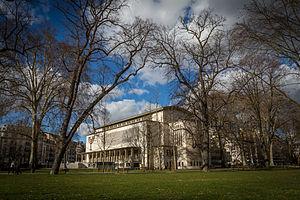
Le parc du Contades est un parc public de la ville de Strasbourg. Situé dans la Neustadt, il a été créé en 1764 par le Maréchal Louis Georges Érasme de Contades sur l’emplacement d’un ancien champ de tir.
La liste des édifices labellisés « Patrimoine du xxᵉ siècle » de Strasbourg recense les édifices ayant reçu le label « Patrimoine du xxᵉ siècle » dans la ville de Strasbourg dans le Bas-Rhin en France.